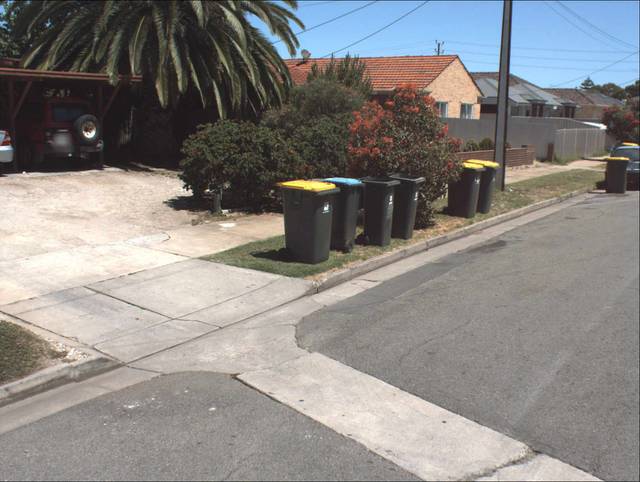
Region: Australia
Coordinates: -34.849, 138.492